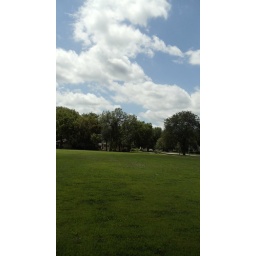
Blue sky over green grass